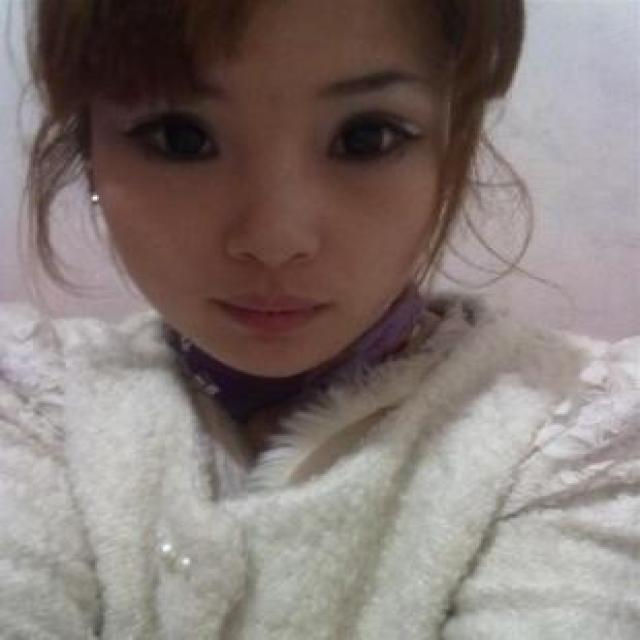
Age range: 21-44